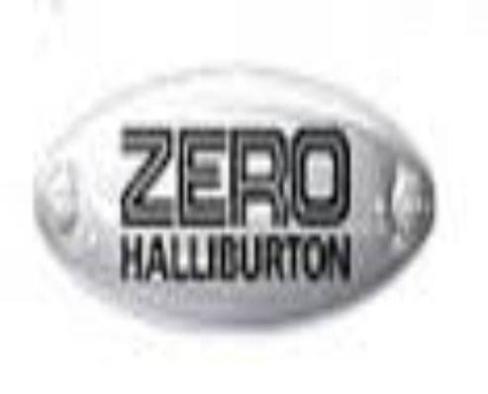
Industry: Clothes